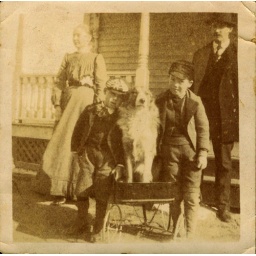
Mom and Dad, two boys and a dog in a wagon